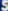
Number: 5